India–Pakistan border

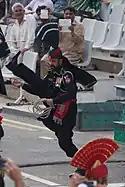
Wagah border ceremony, 2015.

At the following border crossing sites and the beating retreat flag ceremonies are jointly held by the military of both nations every day at 6:30 pm, which are open to public as tourist attractions. No special permit or ticket is needed. The ceremony sites are as follows (from north to south):